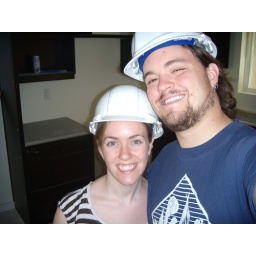
Joe &amp;amp; I in the kitchen with our snazy hard hats